Jean Baptiste Louis Pierre

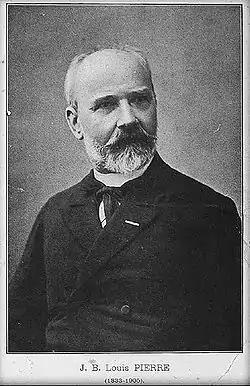
Jean Baptiste Louis Pierre

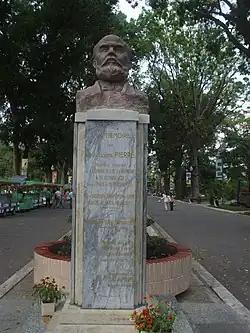
Pierre's bust in Ho Chi Minh City

Jean Baptiste Louis Pierre (23 October 1833 – 30 October 1905), also known as J. B. Louis Pierre, was a French botanist known for his Asian studies.